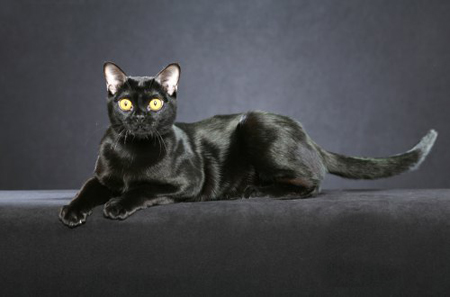
Breed: bombay